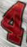
Number: 4